InterCity

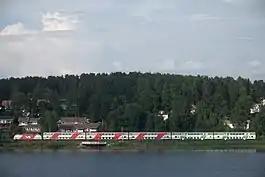
An Sr2 locomotive pulls a double-decker IC² train at Hämeenlinna.

InterCity trains link all major cities of Belgium. Some of them serve also destinations outside the country. The IC between Liège and Brussels travels at 200 km/h on the HSL 2. However, because of the density of the train network with many connecting lines and the many small- and medium-sized cities in Belgium, most IC services also call at smaller stations or continue as local trains on branch lines.